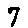
Label: 7